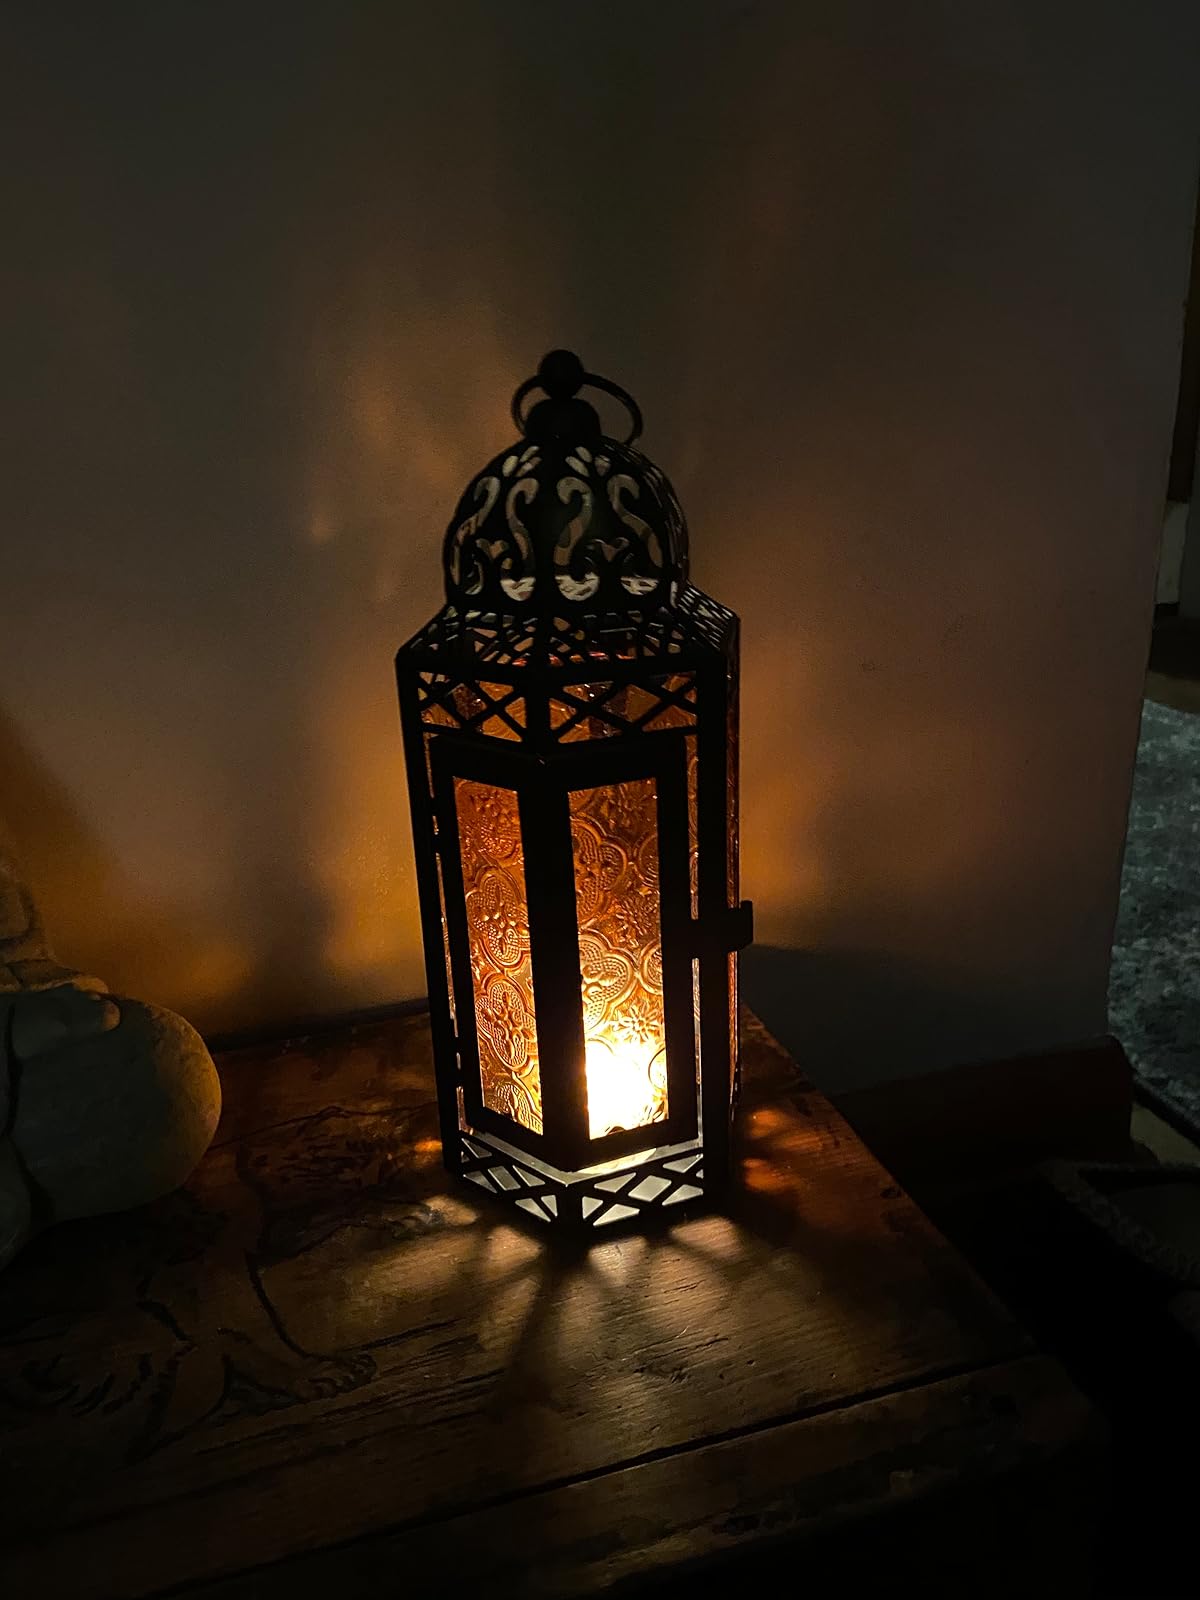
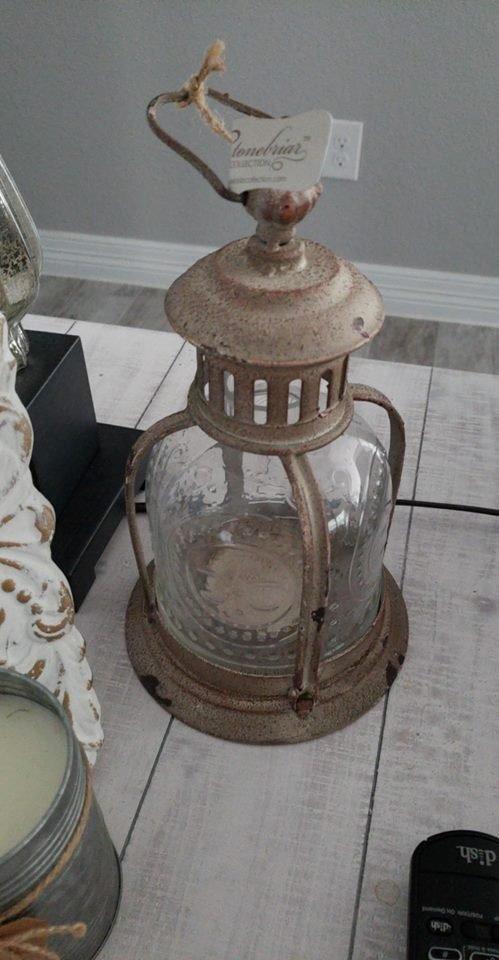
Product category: lantern
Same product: no